Eva (1958 film)

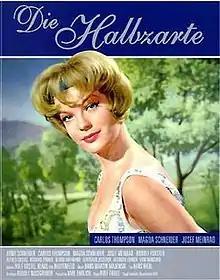
Film poster

Eva is a 1958 Austrian comedy film directed by Rolf Thiele. It was entered into the 1959 Cannes Film Festival.